Sir James Graham, 2nd Baronet

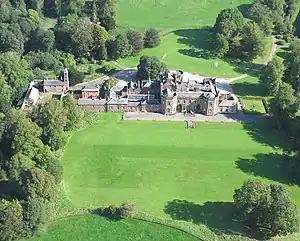
Netherby Hall

Graham returned to Cumberland and began a programme of improving the family estate at Netherby, with the intention that such improvements would benefit both the landowner and the tenant. He began with a one-off gesture, wiping out the arrears of his tenants debts. He reduced the number of small uneconomic farms on the estate; he rebuilt the cottages and farm-buildings, introduced tile drains whereby much marshy land was reclaimed, and improved the breed of stock on the estate, spending in excess of £100,000 over a twenty-year period. He eventually studied the Corn Laws and their effects upon the community, publishing his conclusions in a pamphlet of 114 pages entitled "Corn and Currency", which brought him into prominence as a man of advanced Liberal opinions. He argued that liberal economics rather than protection would best serve the interests of the landowners. High duties on foreign corn had failed to help British agriculture and should be cut to a level where they simply balanced the landowner's taxes and rates. Whereas high prices increased rents to the benefit of the landowners they conferred no advantage to the labourer and were an injury to the productive and a tax on the unproductive classes of the community. His general conclusions were in favour of free trade and free banking. He was also a founder member of the Society for the Prevention of Cruelty to Animals (later RSPCA).